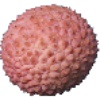
Label: lychee